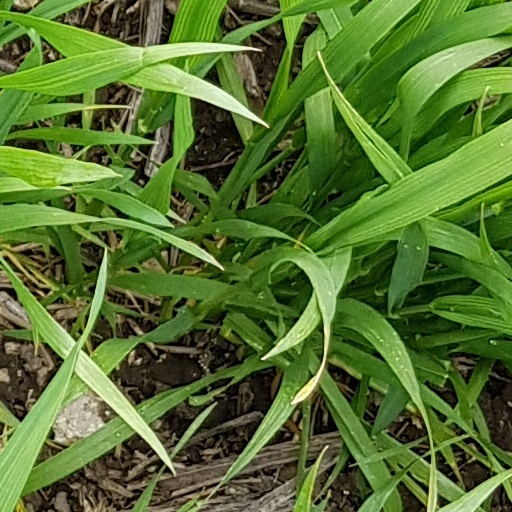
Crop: wheat